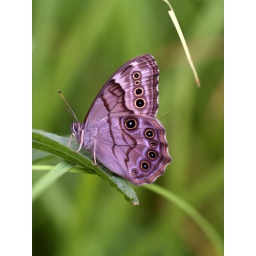
This butterfly species was abundant last week on the trails and gravel roads in Pittsburg,NH.